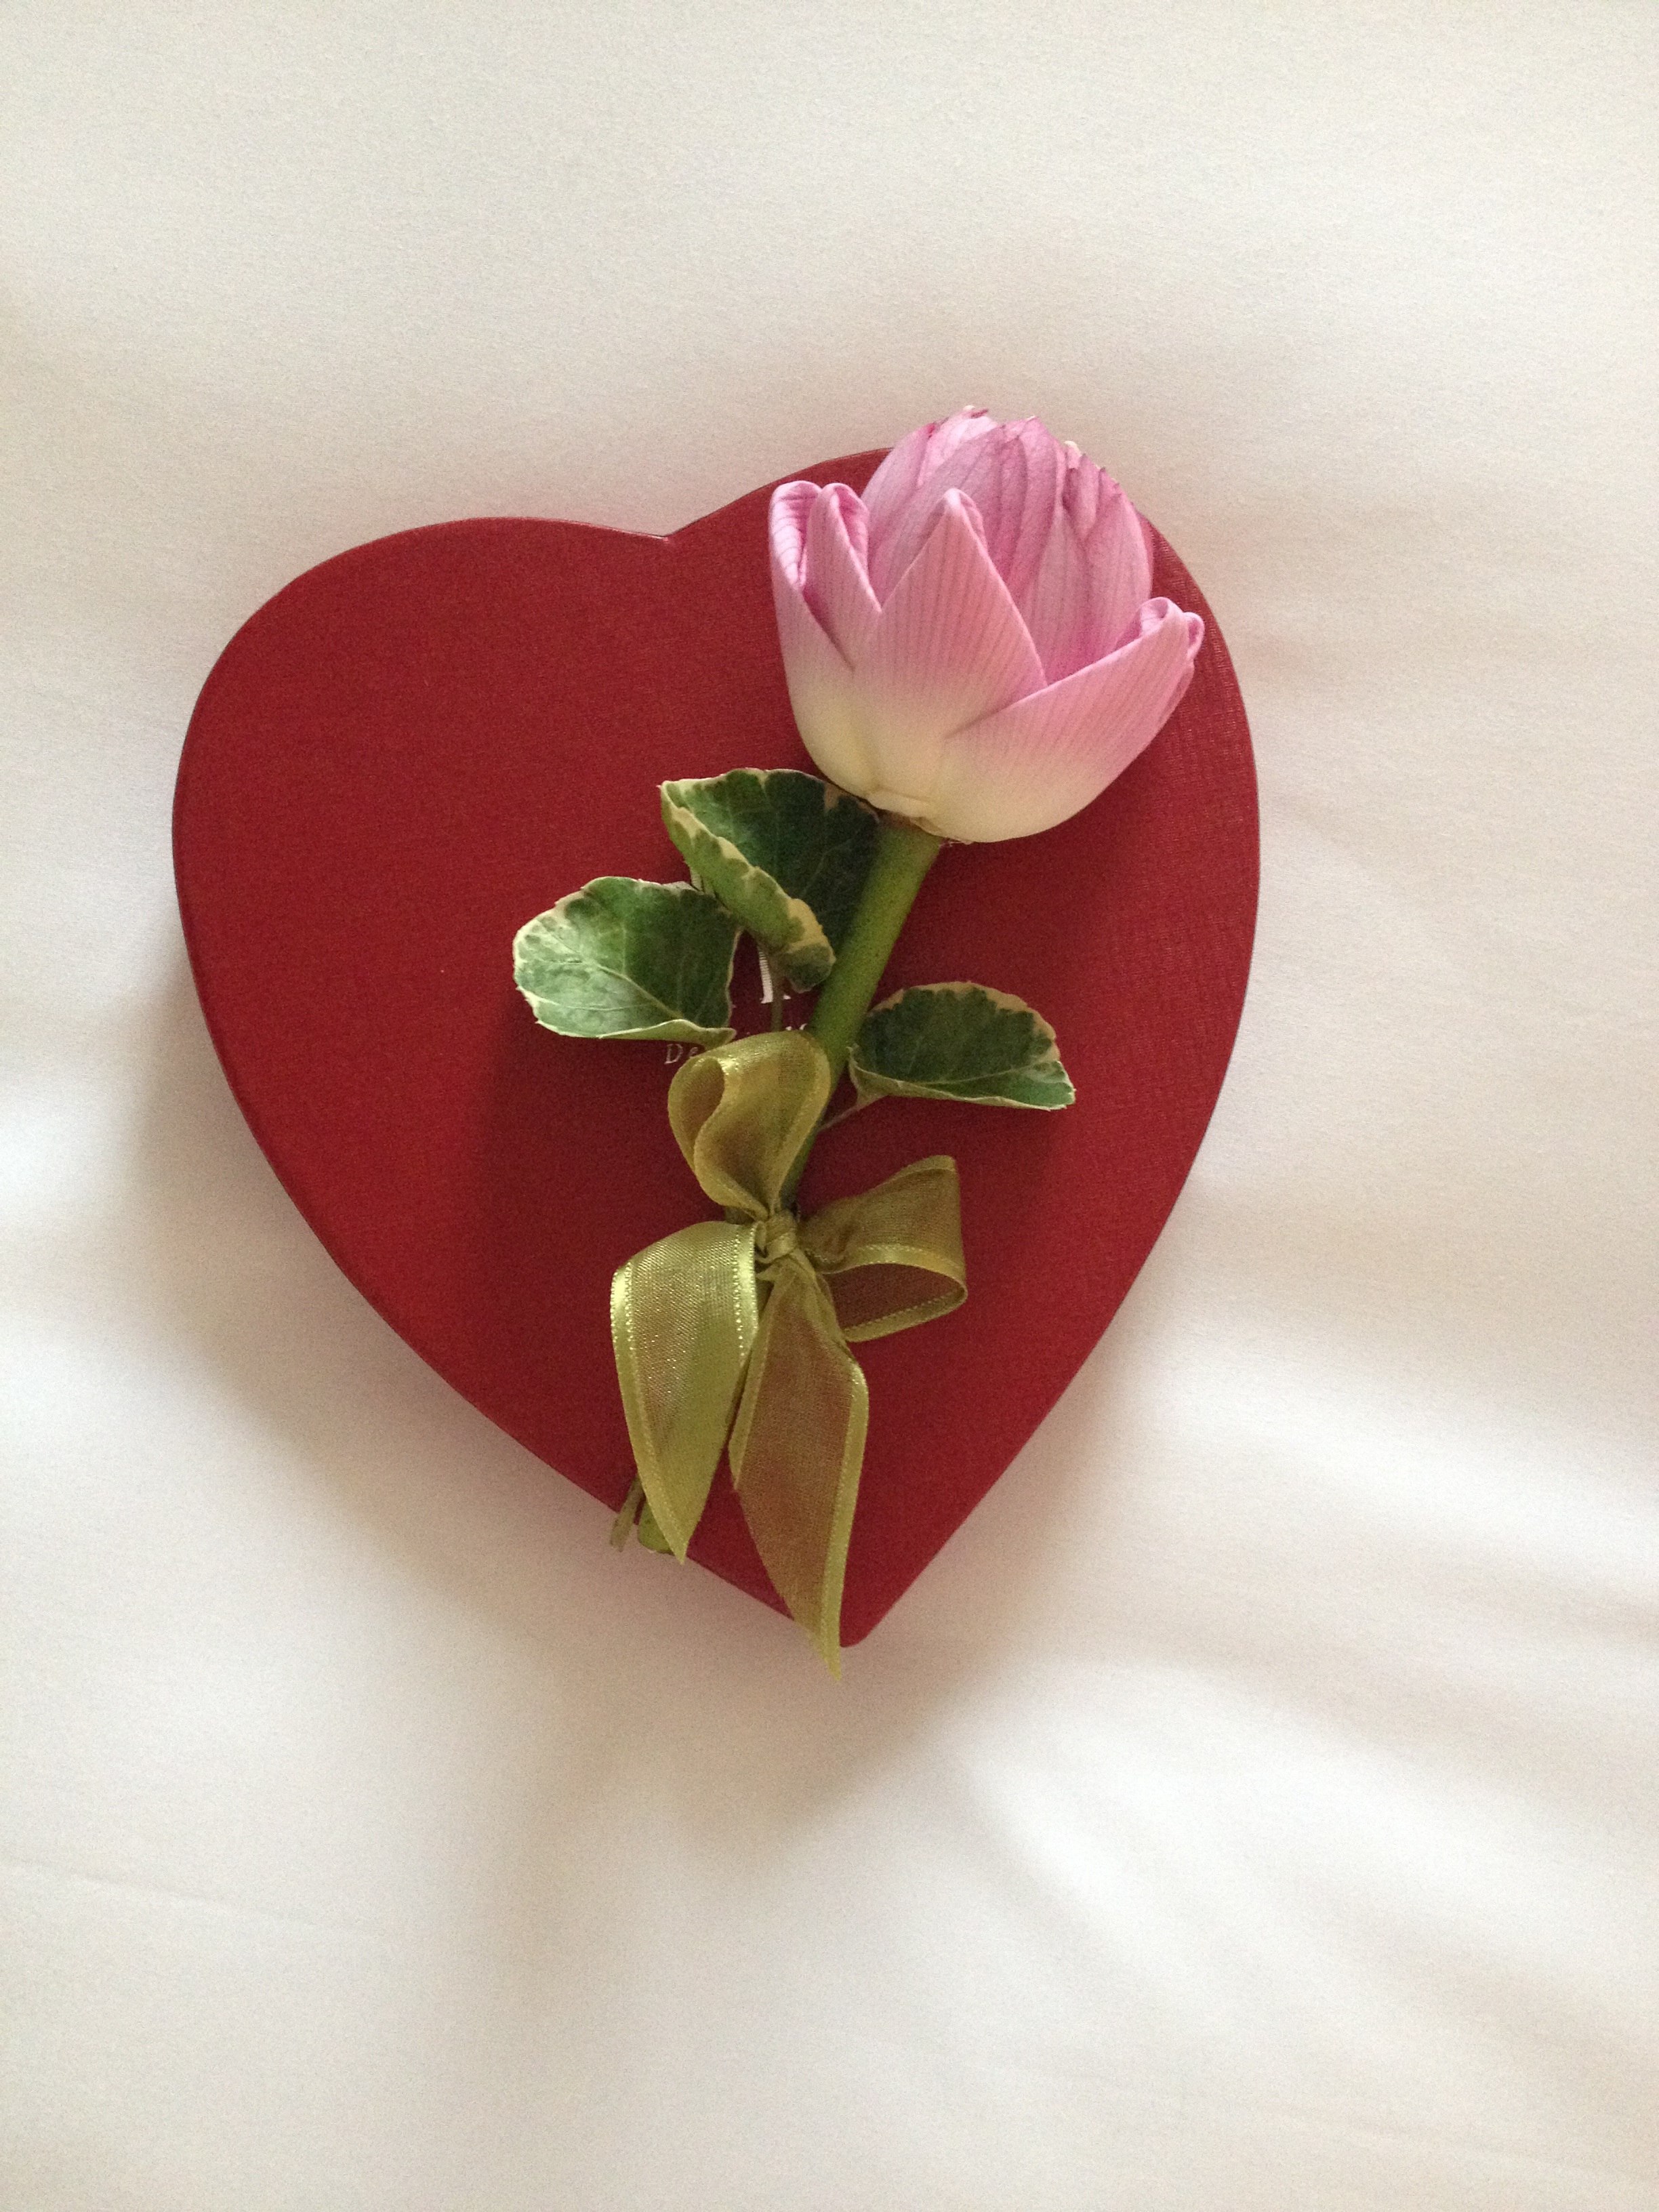
plant, leaf, flower, petal, celebration, love, heart, decoration, red, symbol, holiday, romance, romantic, pink, chocolate, engagement, lotus flower, heart shape, happy, sweets, decorative, lotus, organ, valentine, floristry, valentine's day, flowering plant, in love, flower bouquet, land plant